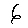
Label: 6